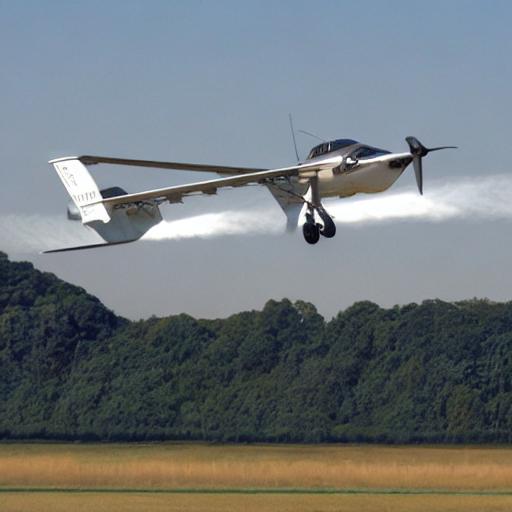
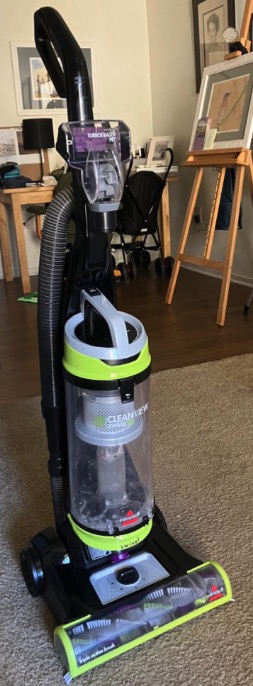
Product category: items_vacuum
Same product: no